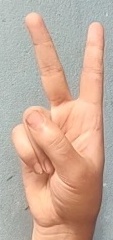
ASL sign: 2